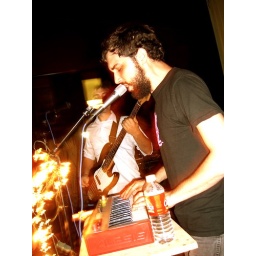
four on the floor house party. brought to you by partyends complicateeverything and beer.